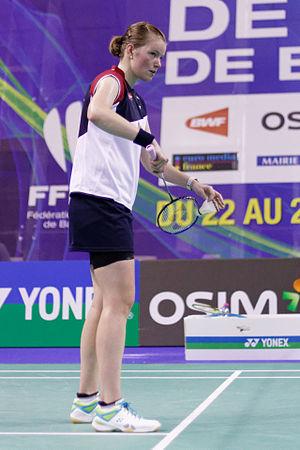
Christinna Pedersen est une joueuse de badminton danoise.